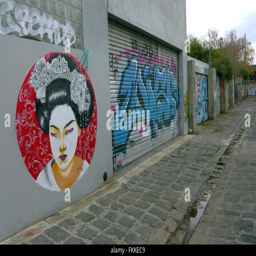
graffiti on walls and garage doors in the district